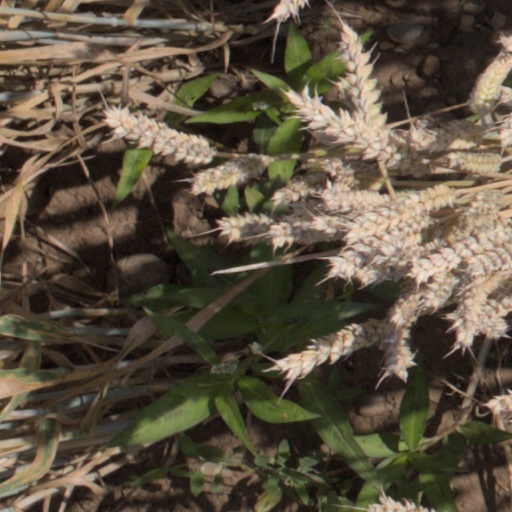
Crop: wheat